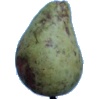
Label: pear_stone